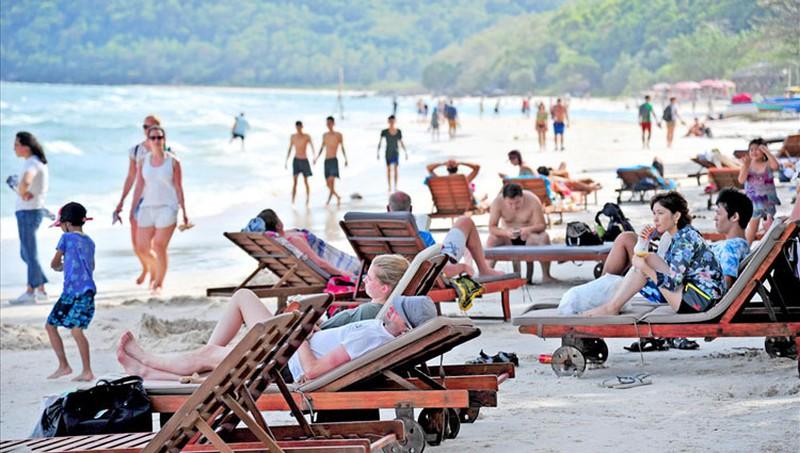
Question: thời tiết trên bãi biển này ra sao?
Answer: trên bãi biển này trời nắng